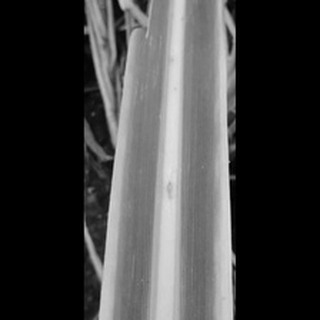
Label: sugarcane_red_rot